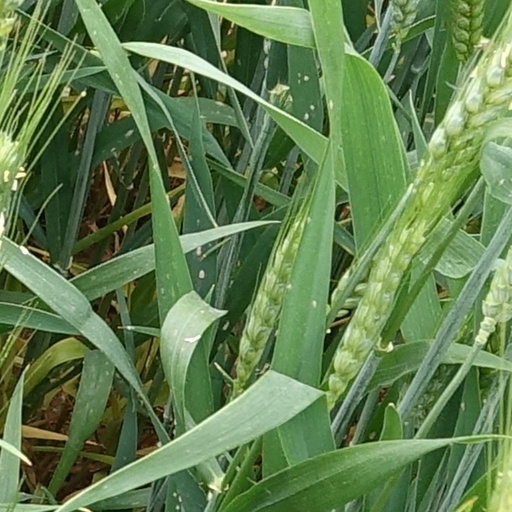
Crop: wheat